Dugite

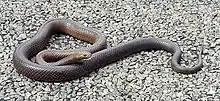
Very large dugite (about ) seen on road near MtBarker, Western Australia

The word dugite is an anglicisation of names for the snake in some dialects of the Nyungar language, including and . However, another, probably cognate name, , has become the common name for dugites in Nyungar (a potential source of confusion, as is also used in some dialects to refer to other kinds of venomous snakes).